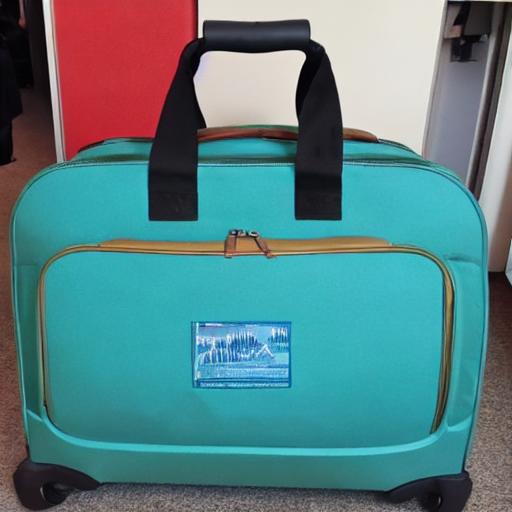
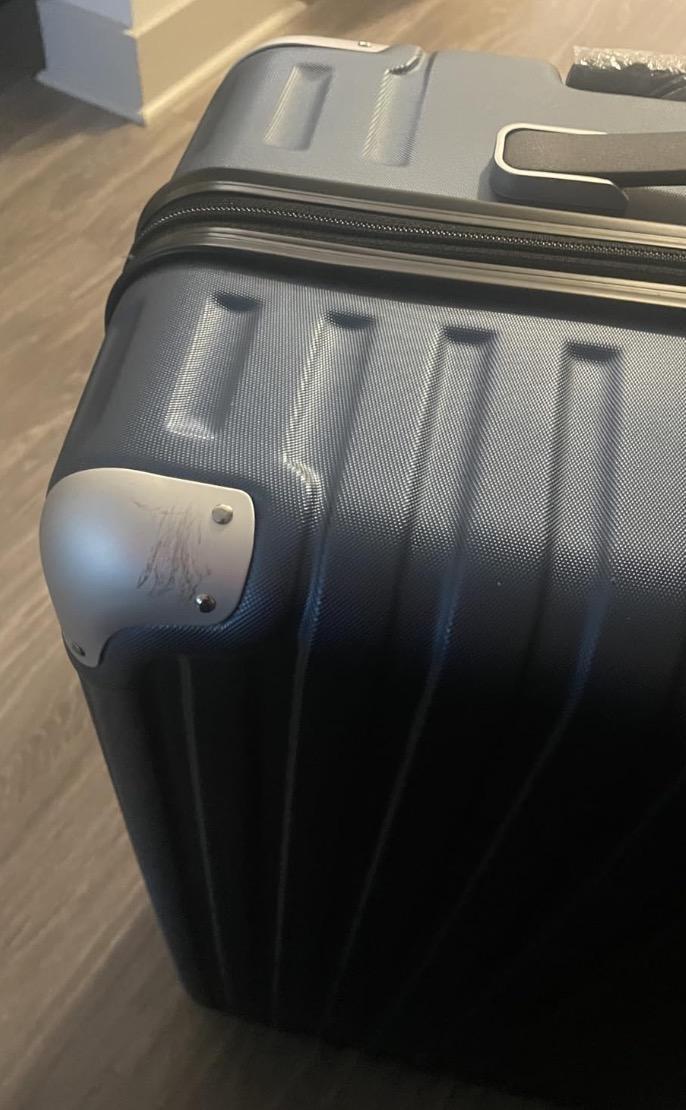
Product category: items_tea
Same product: no